Foundry United Methodist Church

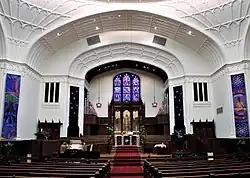
Sanctuary

Henry Foxall, the prominent owner of the Columbia Foundry (besides the church, also namesake of the Foundry Branch), contributed the land and funds for the construction of the first church in 1814. By tradition, he made the contribution in gratitude for divine intervention after a thunderstorm prevented British soldiers from destroying the foundry during the Burning of Washington. Foxall, who later served as mayor of Georgetown, was an associate of Francis Asbury, the founder of American Methodism, and became a lay preacher himself.